International Commission for Alpine Rescue

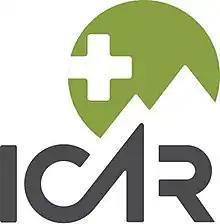
ICAR Logo

The International Commission for Alpine Rescue (ICAR) is an international association of mountain rescue organization. Founded in 1948, ICAR is headquartered in Kloten, Switzerland.